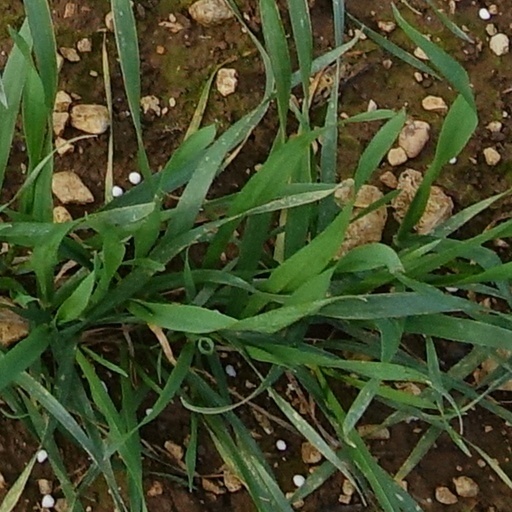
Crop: wheat